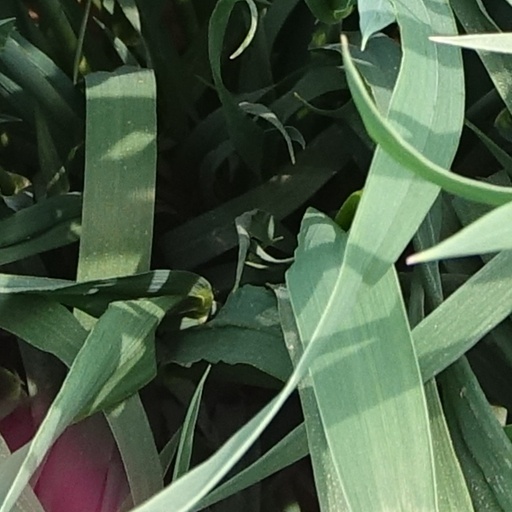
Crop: wheat